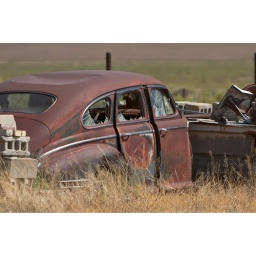
An old car sitting off a side road in eastern Utah.